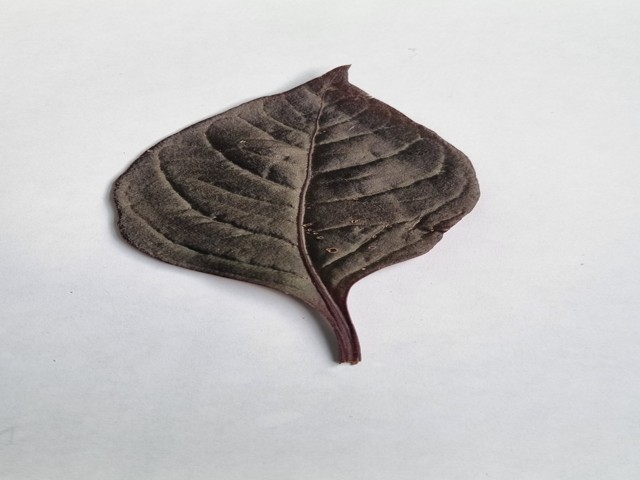
Plant: kalochitra